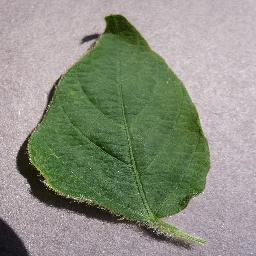
Label: Soybean___healthy